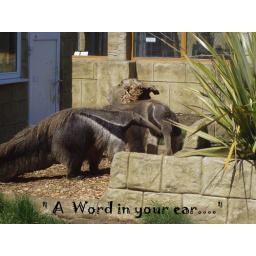
A male and female Giant anteater at the fabulous AMAZON WORLD zoopark in the Isle of Wight UK.